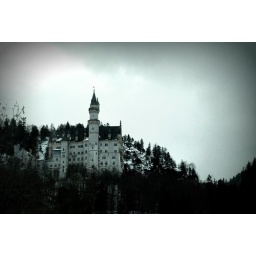
Neuschwanstein Castle in black and white